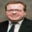
Label: man